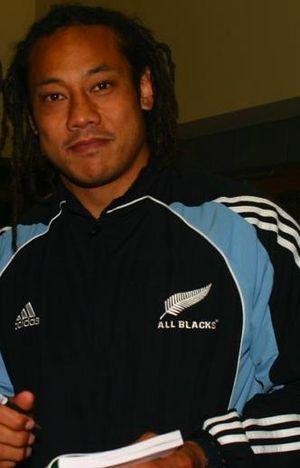
Christian Cullen, né le 12 février 1976 à Paraparaumu, est un joueur de rugby à XV néo-zélandais qui a joué 58 tests matchs, principalement en position d'arrière, pour les All Blacks de 1996 à 2002. Il mesure 1,80 m et pèse 85 kg.
Jonah Lomu, né le 12 mai 1975 à Auckland ou Pukekohe selon les sources, mort le 18 novembre 2015 à Auckland, est un joueur de rugby à XV néo-zélandais. Il joue au poste d'ailier. Comme Tana Umaga, il commence par le rugby à XIII, puis il intègre l'équipe de Nouvelle-Zélande, les All Blacks en 1994 devenant le plus jeune joueur de l'histoire à endosser le maillot à la fougère argentée.
Jonathan Falefasa « Tana » Umaga, officier de l'Ordre du Mérite de la Nouvelle-Zélande, est un joueur de rugby à XV néo-zélandais.
L'équipe de France de rugby à XV et l'équipe de Nouvelle-Zélande de rugby à XV s'affrontent depuis un siècle. Au 23 juin 2018, elles ont disputé soixante-deux rencontres l'une contre l'autre. La première confrontation, qui est aussi le premier match officiel de l'histoire rugbystique de la France, a lieu à Paris le 1ᵉʳ juin 1906 et voit la Nouvelle-Zélande s'imposer 38 à 8. Il faut attendre 1954 pour que la France s'impose, sur le score de 3 à 0.